Runestone Keeper

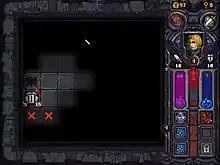
Each level is played on a tiled grid with fog of war, dark tiles are revealed by tapping them

The game is a roguelike that has been compared to "Dungelot" for the fact that the player explores levels by tapping on dark tiles to reveal them, but also adds "extensive RPG elements". The player can choose from six different classes and explores the level for keys as well as items. Each level has 56 tiles and the player can only move to the next level down by finding the stairs.